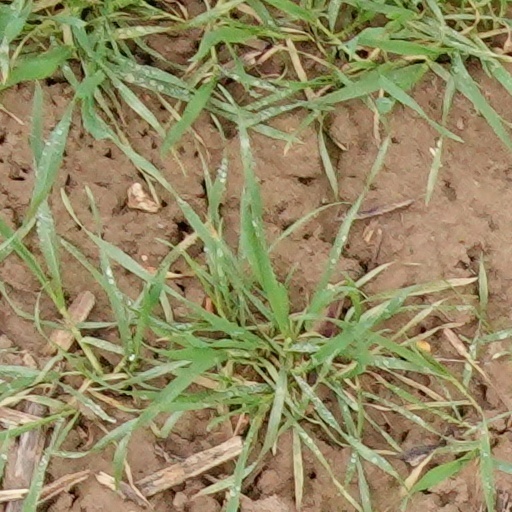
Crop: wheat